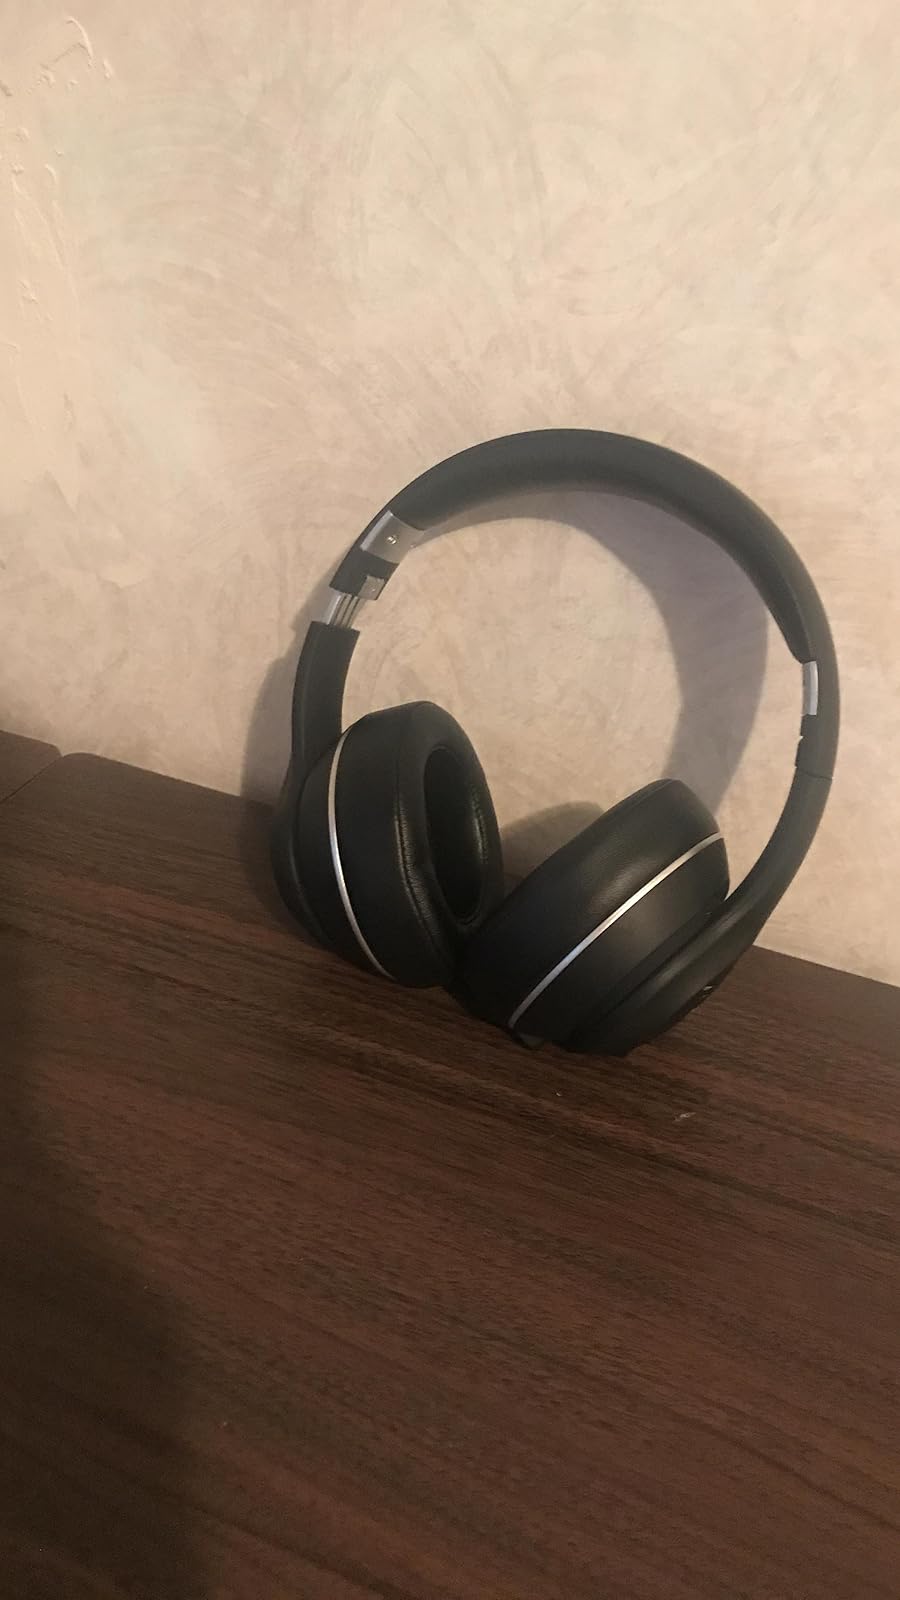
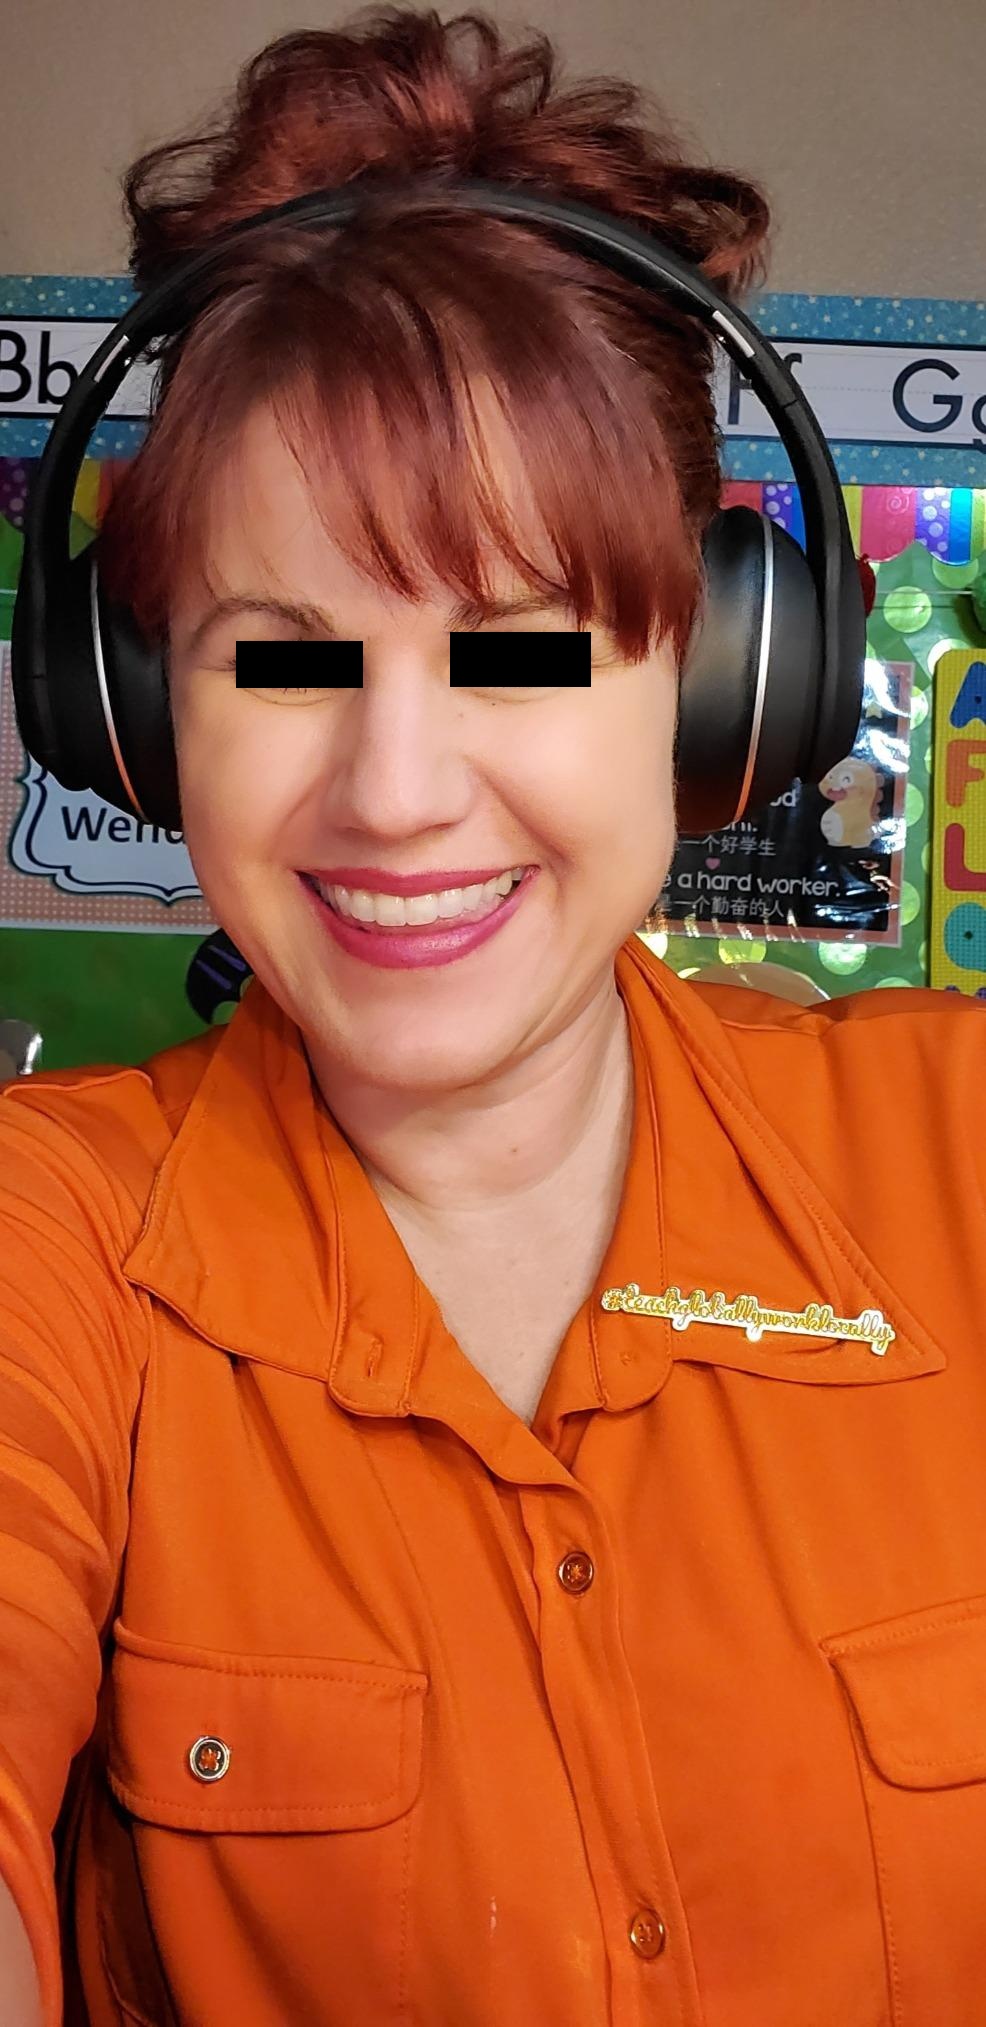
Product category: headphones
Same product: yes